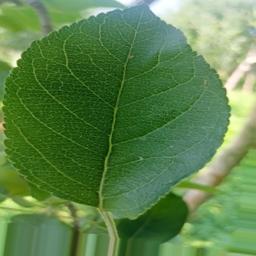
Label: Healthy